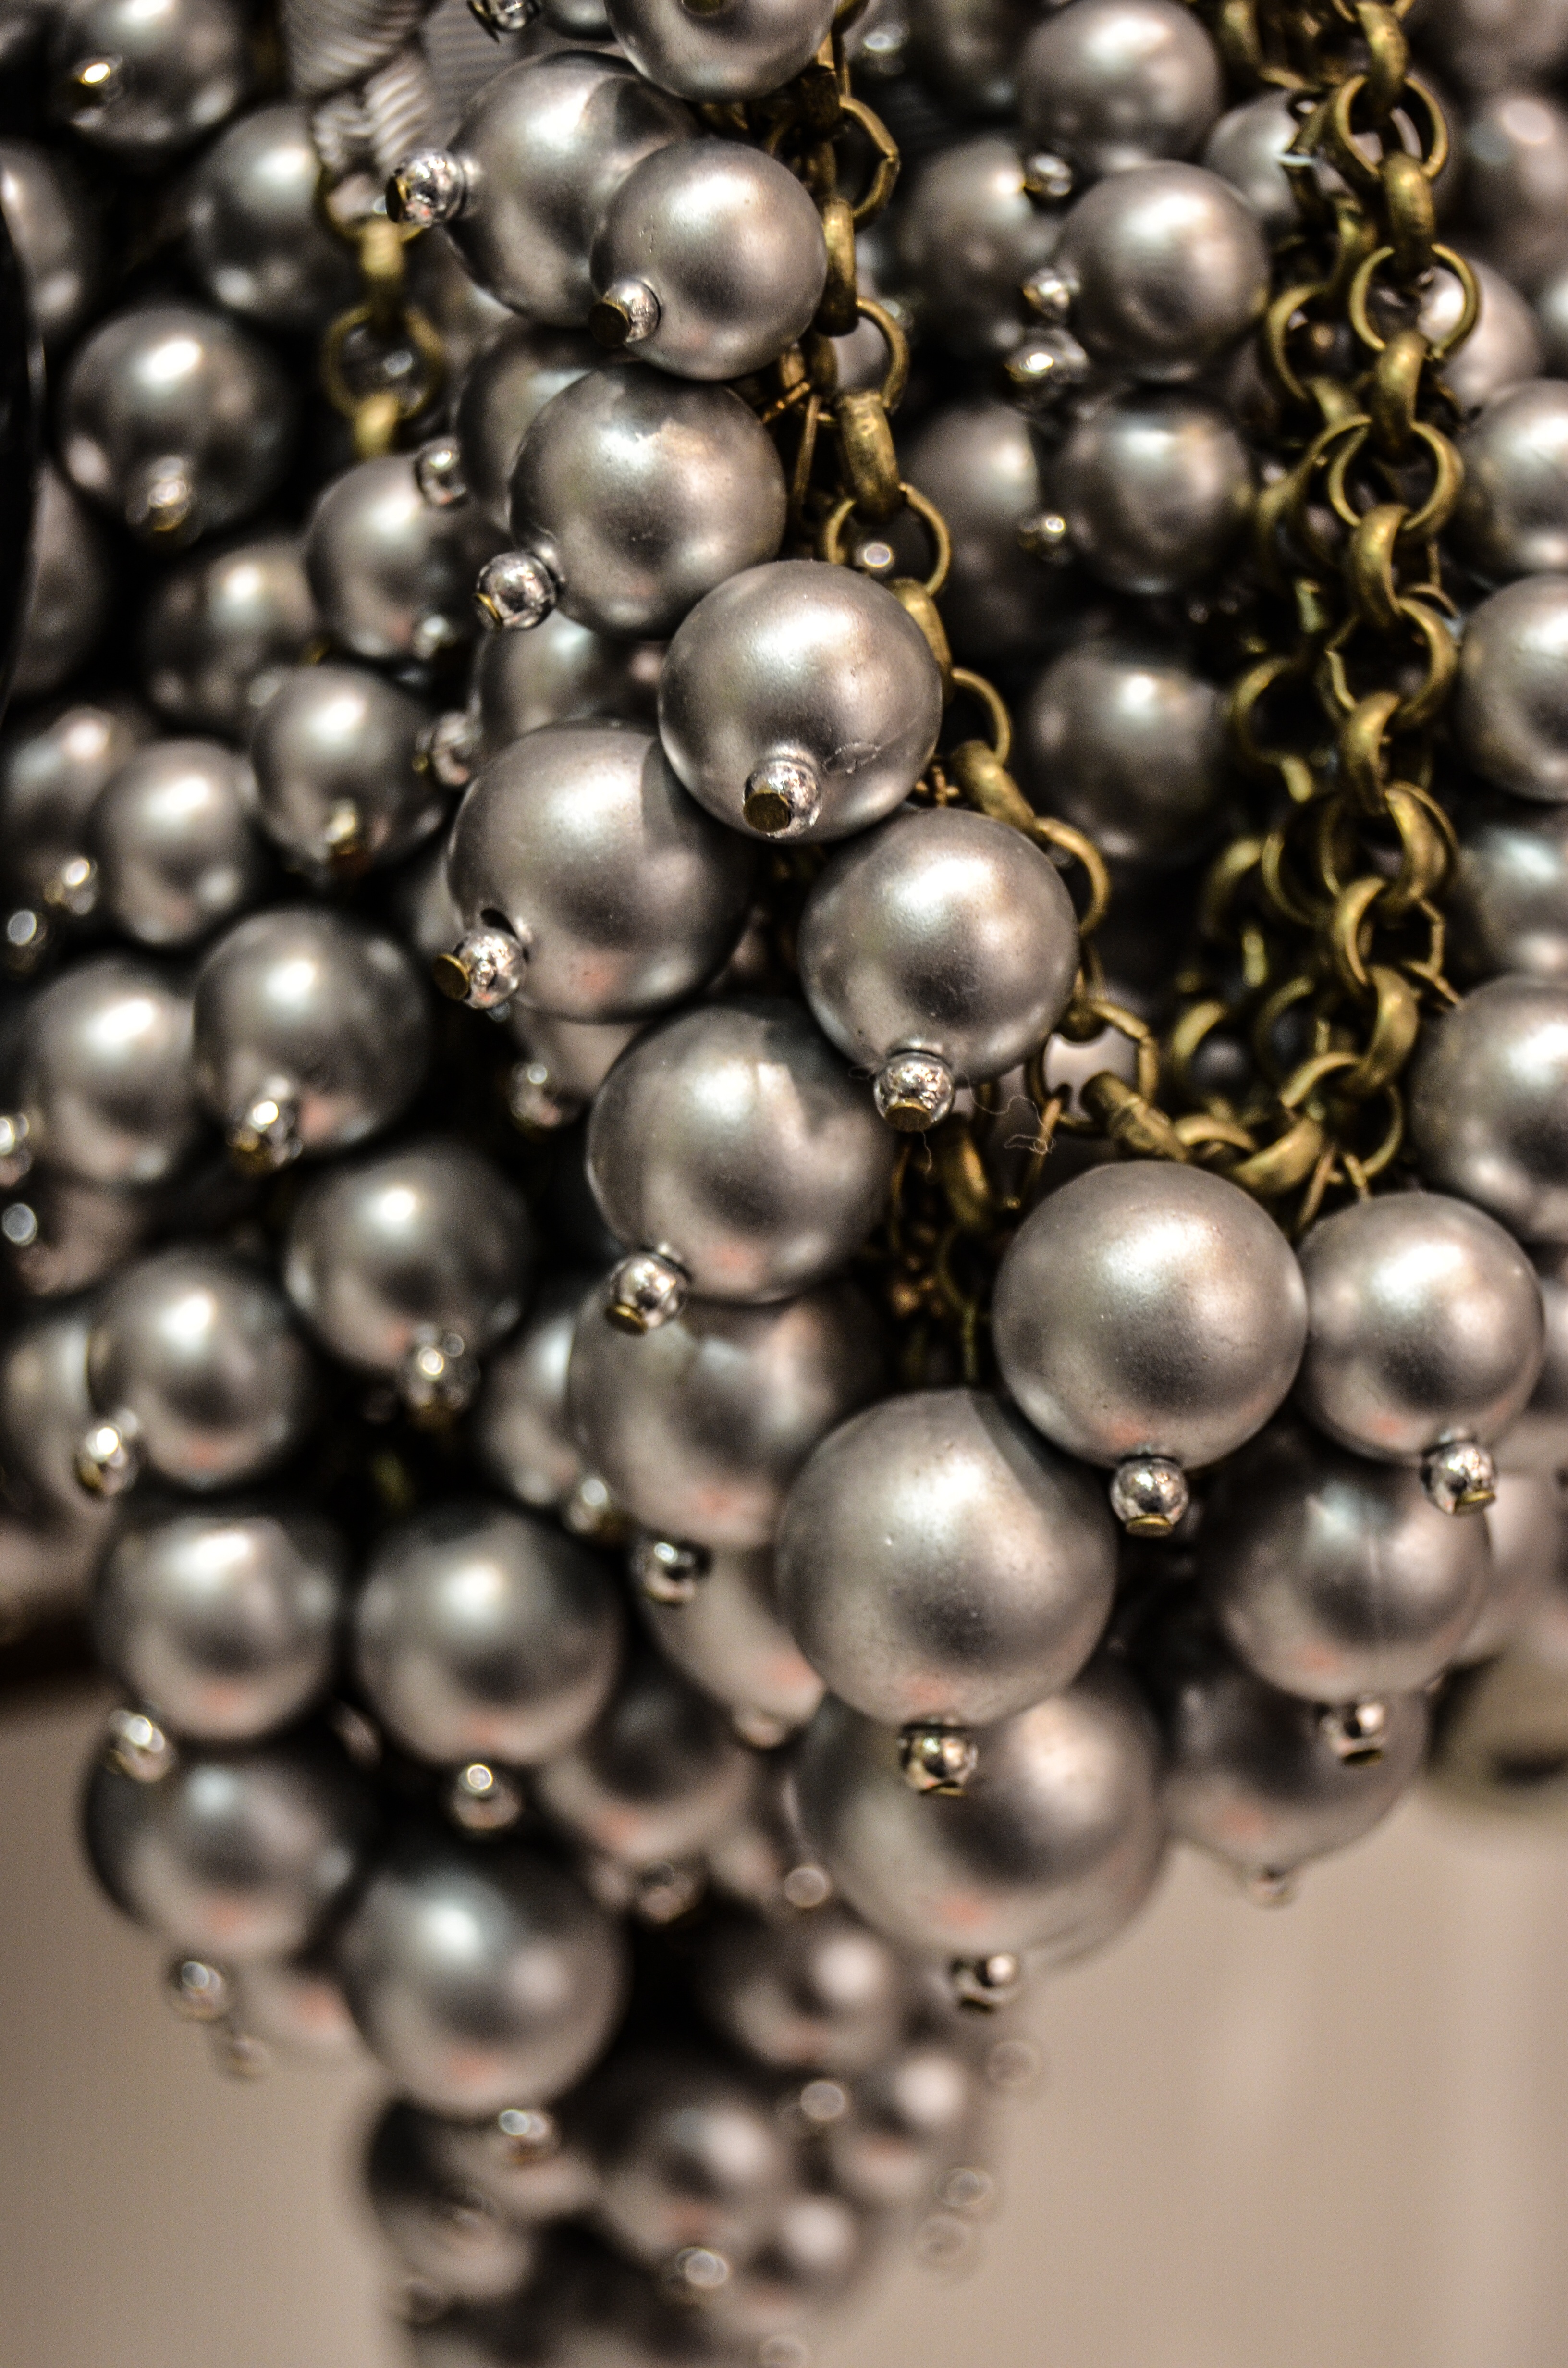
branch, plant, fruit, berry, model, food, produce, material, ornament, necklace, jewellery, silver, macro photography, chaplet, fashion accessory